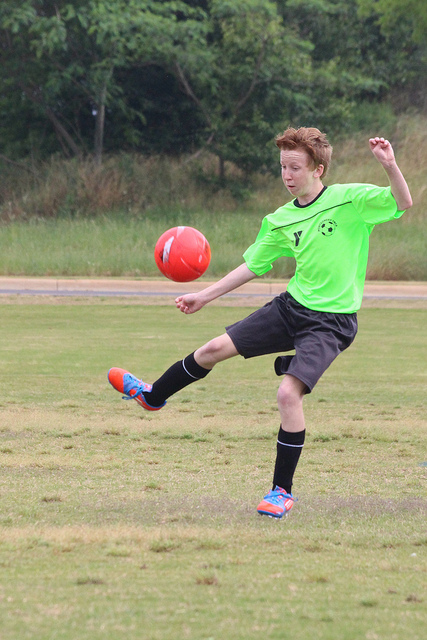
thanh niên trẻ đang kiểm soát bóng trên không